House at 102 Staniford Street

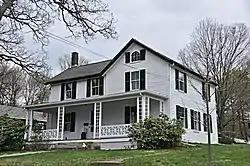

102 Staniford Street in the Auburndale section of Newton, Massachusetts, is a rare surviving element of Auburndale's agricultural past, including both a 19th-century house and barn. Built about 1869 and enlarged in 1915, it exhibits vernacular Italianate styling. It was listed on the National Register of Historic Places in 1986. As of 2014, it was still within the family of its original owner.